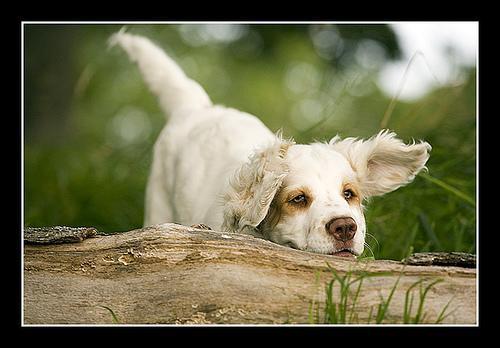
clumber